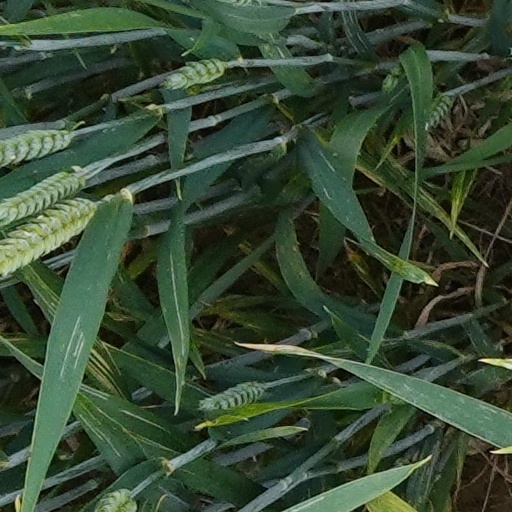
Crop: wheat